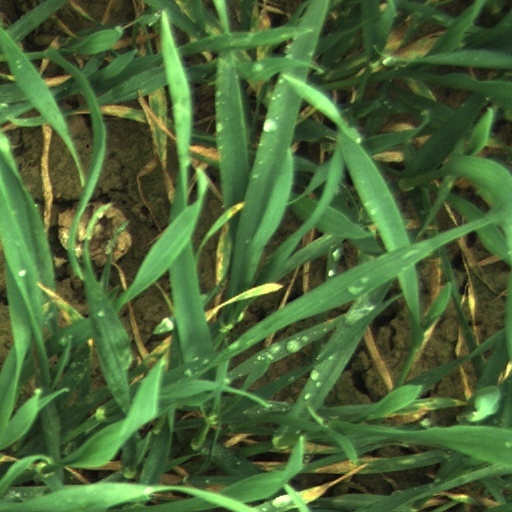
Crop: wheat